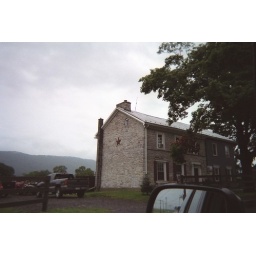
stone house along Highway 75 in Path Valley